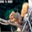
Label: squirrel